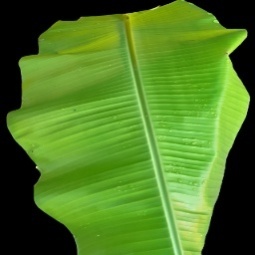
Label: Calcium